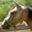
Label: horse